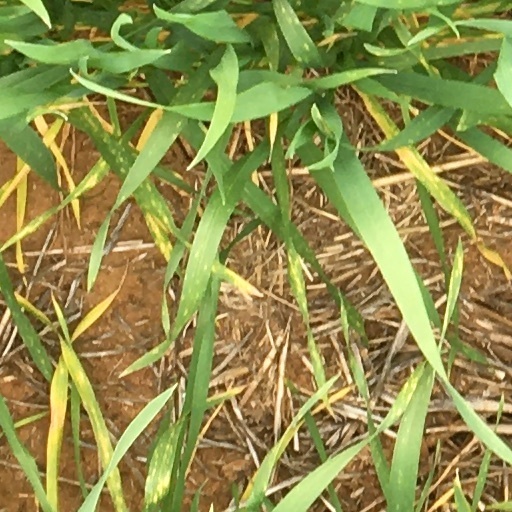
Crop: wheat